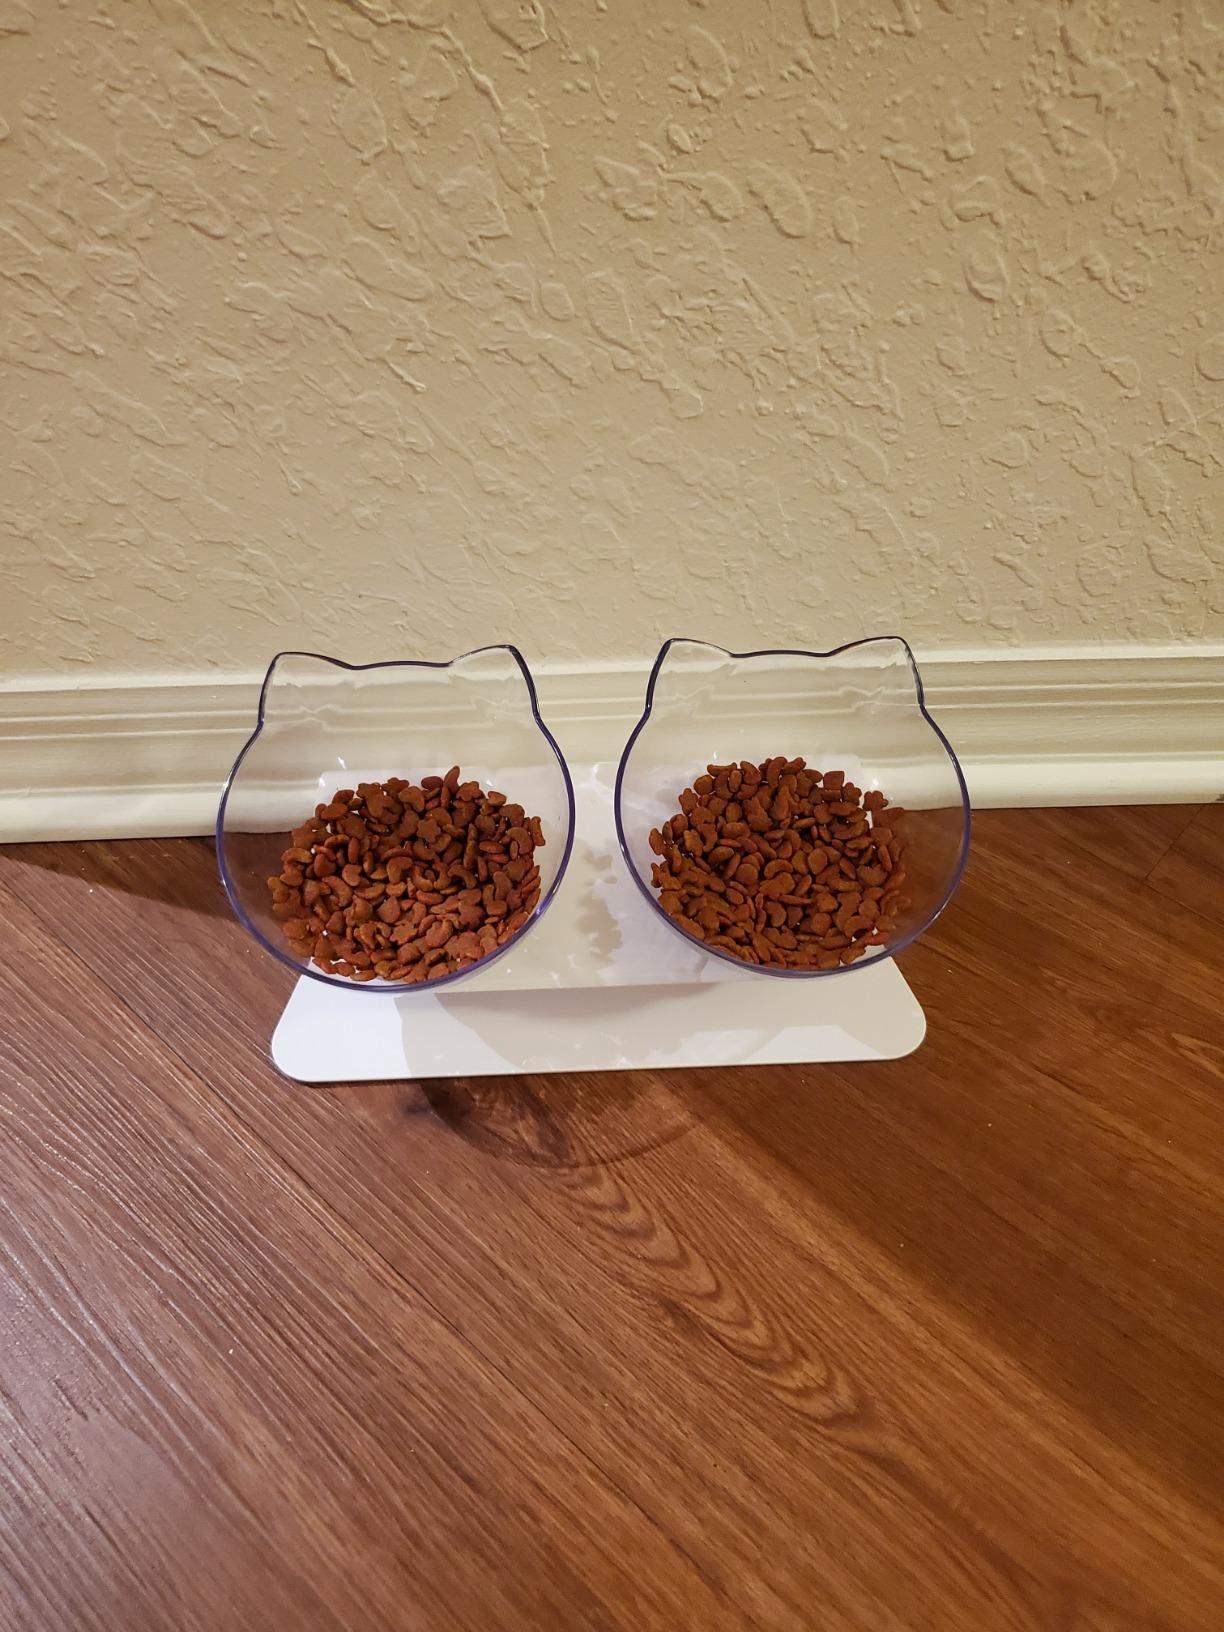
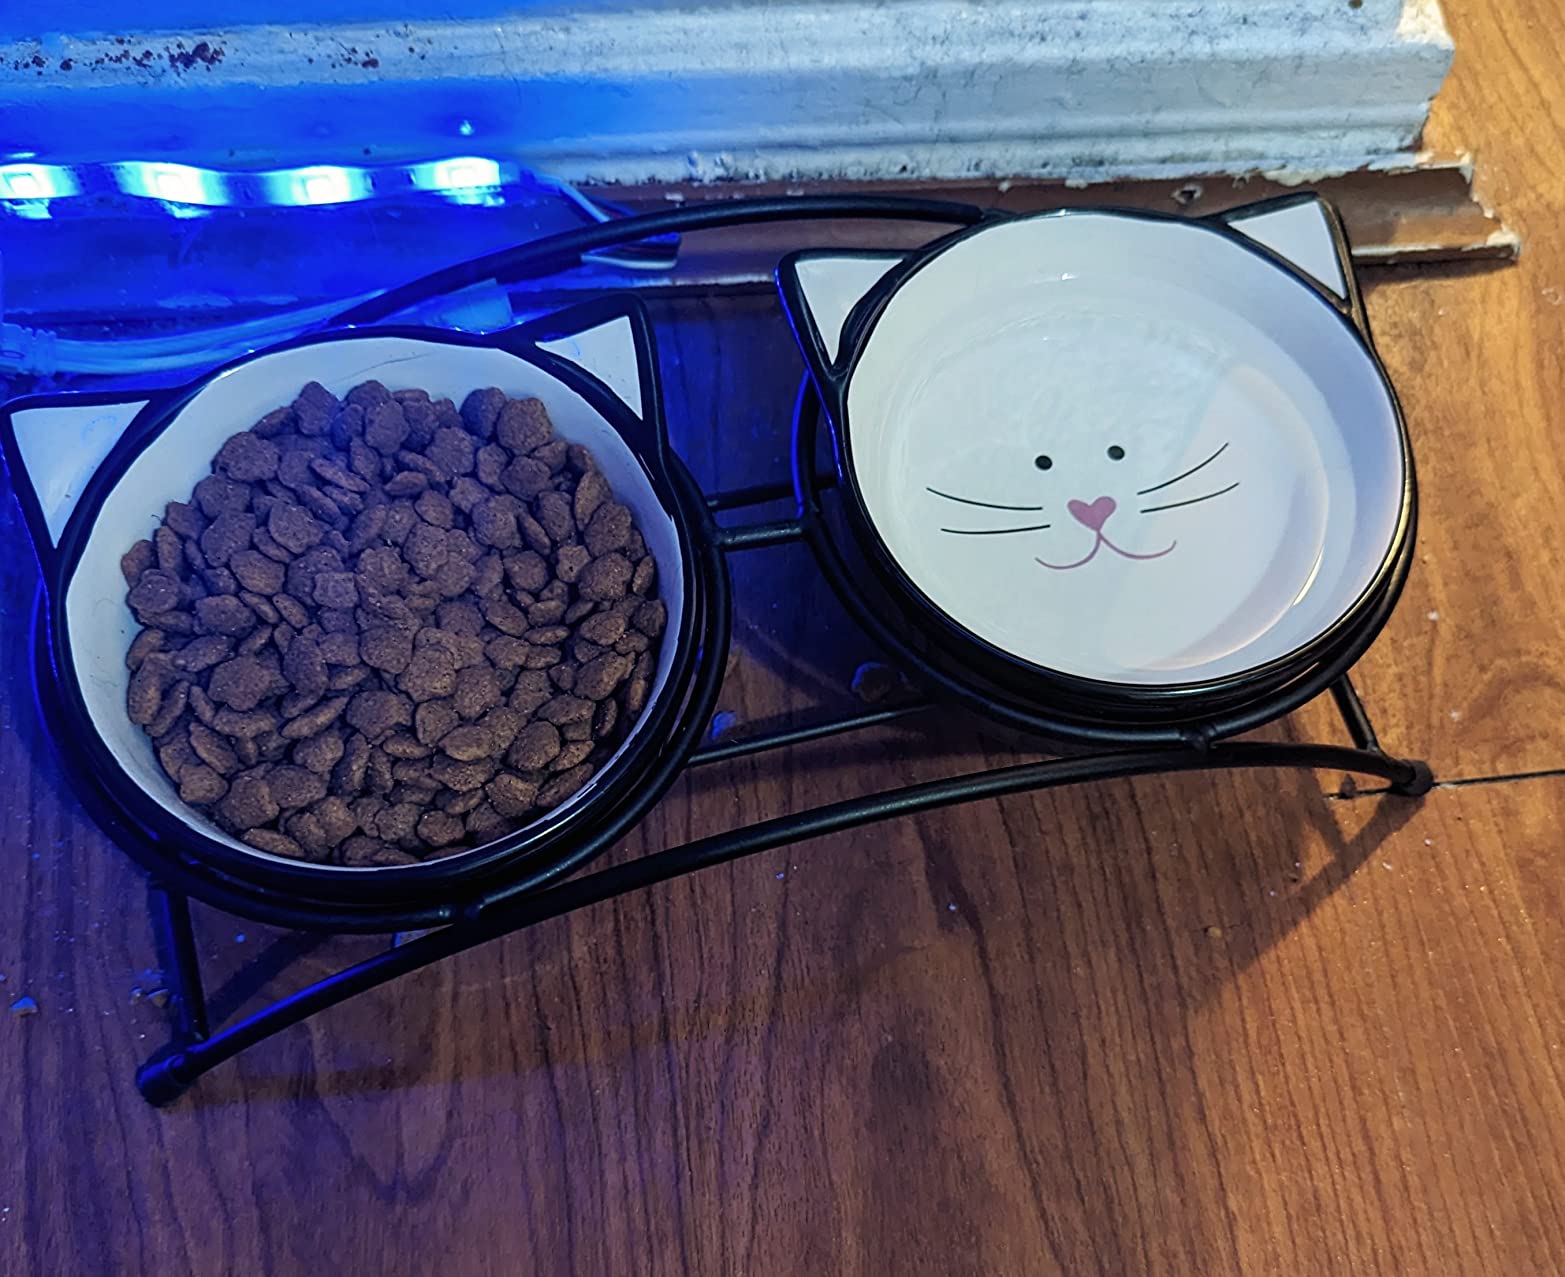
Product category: items_bowl
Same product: no